Slow-scan television

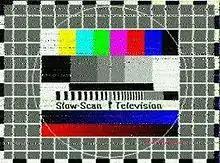
Slow-scan test card

The Apollo TV cameras used SSTV to transmit images from inside Apollo 7, Apollo 8, and Apollo 9, as well as the Apollo 11 Lunar Module television from the Moon. NASA had taken all the original tapes and erased them for use on subsequent missions; however, the Apollo 11 Tape Search and Restoration Team formed in 2003 tracked down the highest-quality films among the converted recordings of the first broadcast, pieced together the best parts, then contracted a specialist film restoration company to enhance the degraded black-and-white film and convert it into digital format for archival records.